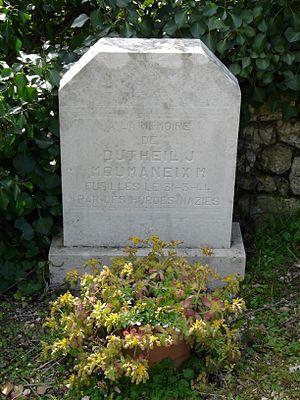
Stèle à la mémoire de deux personnes fusillées par les Allemands le 31 mars 1944, Saint-Rabier, Dordogne, France.
Saint-Rabier est une commune française située dans le département de la Dordogne, en région Nouvelle-Aquitaine.